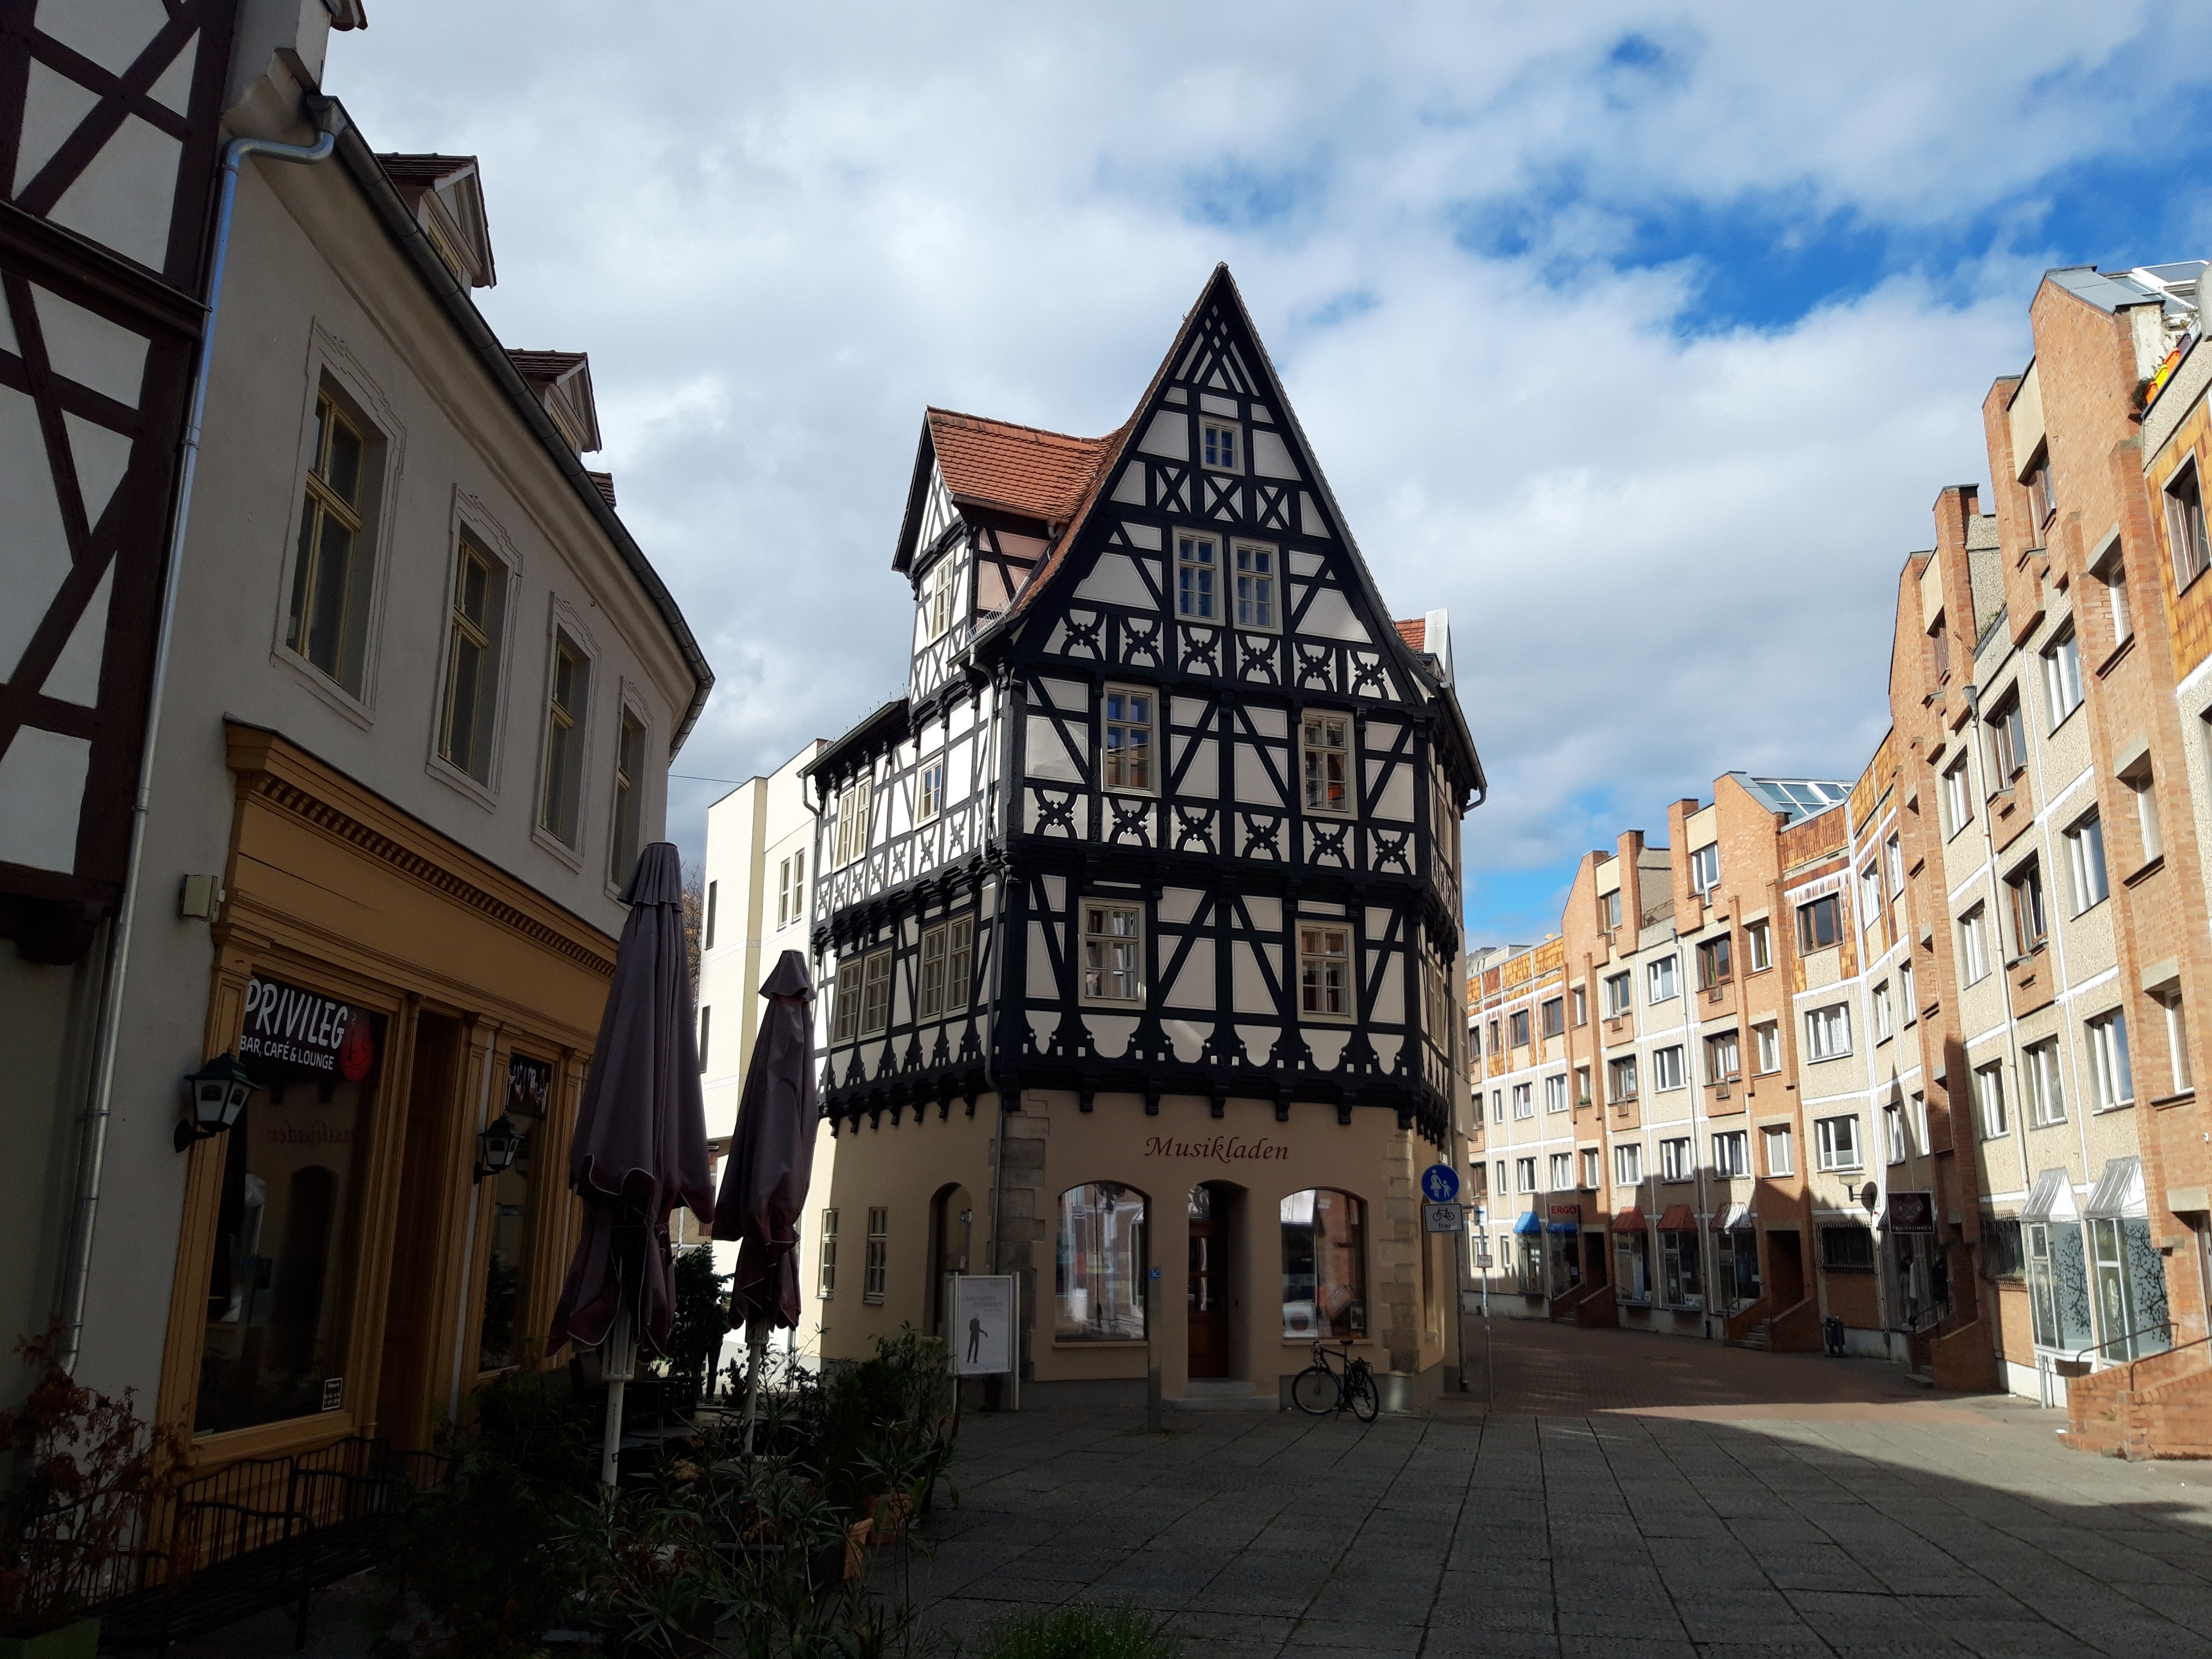
city, building, town, architecture, neighbourhood, human settlement, medieval architecture, street, facade, residential area, sky, house, mixed use, road